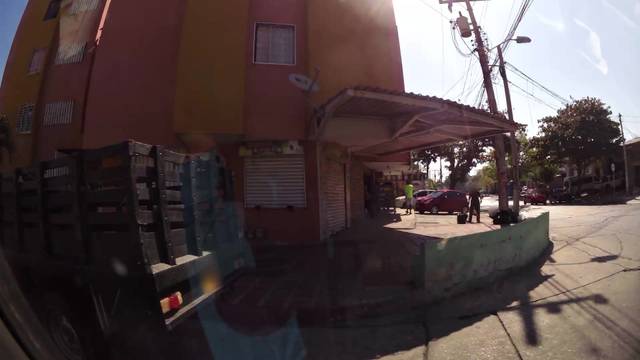
Region: Colombia
Coordinates: 10.988, -74.801